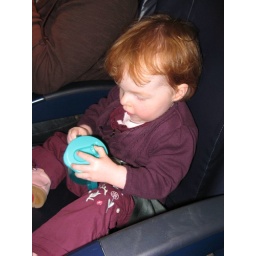
First time in own seat on plane